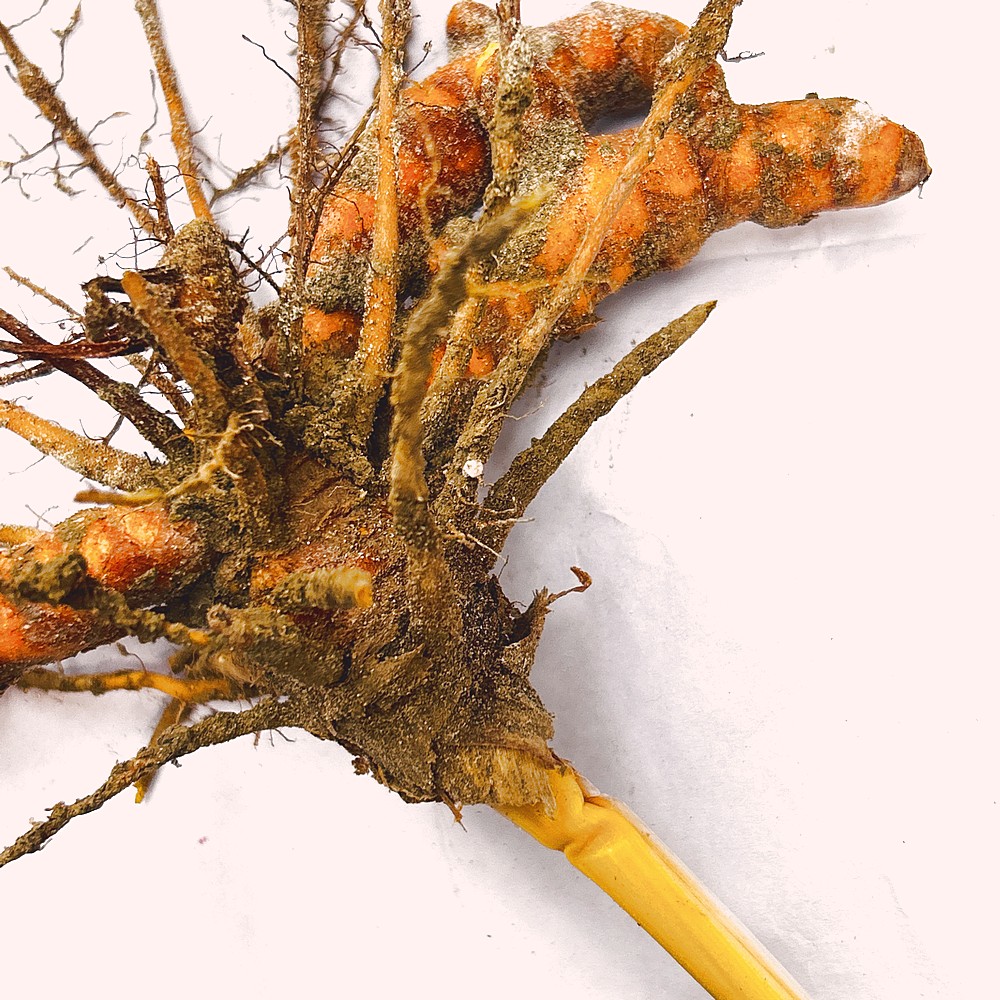
Label: Rhizome Healthy Root